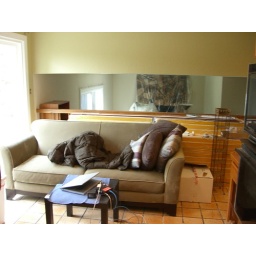
our family room couch in our kitchen